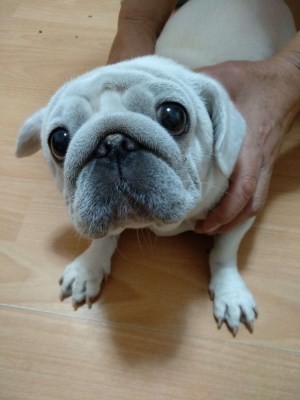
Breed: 798-n000130-pug